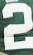
Number: 2